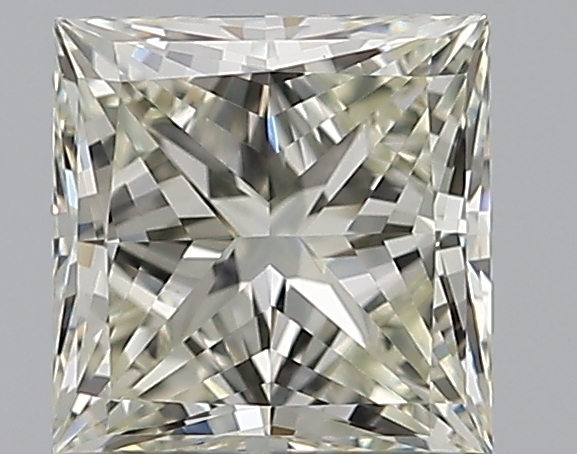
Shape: princess
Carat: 0.75
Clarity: VS2
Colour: M
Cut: EX
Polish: EX
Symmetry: VG
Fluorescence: F
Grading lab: GIA
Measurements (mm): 4.99 x 4.92 x 3.42